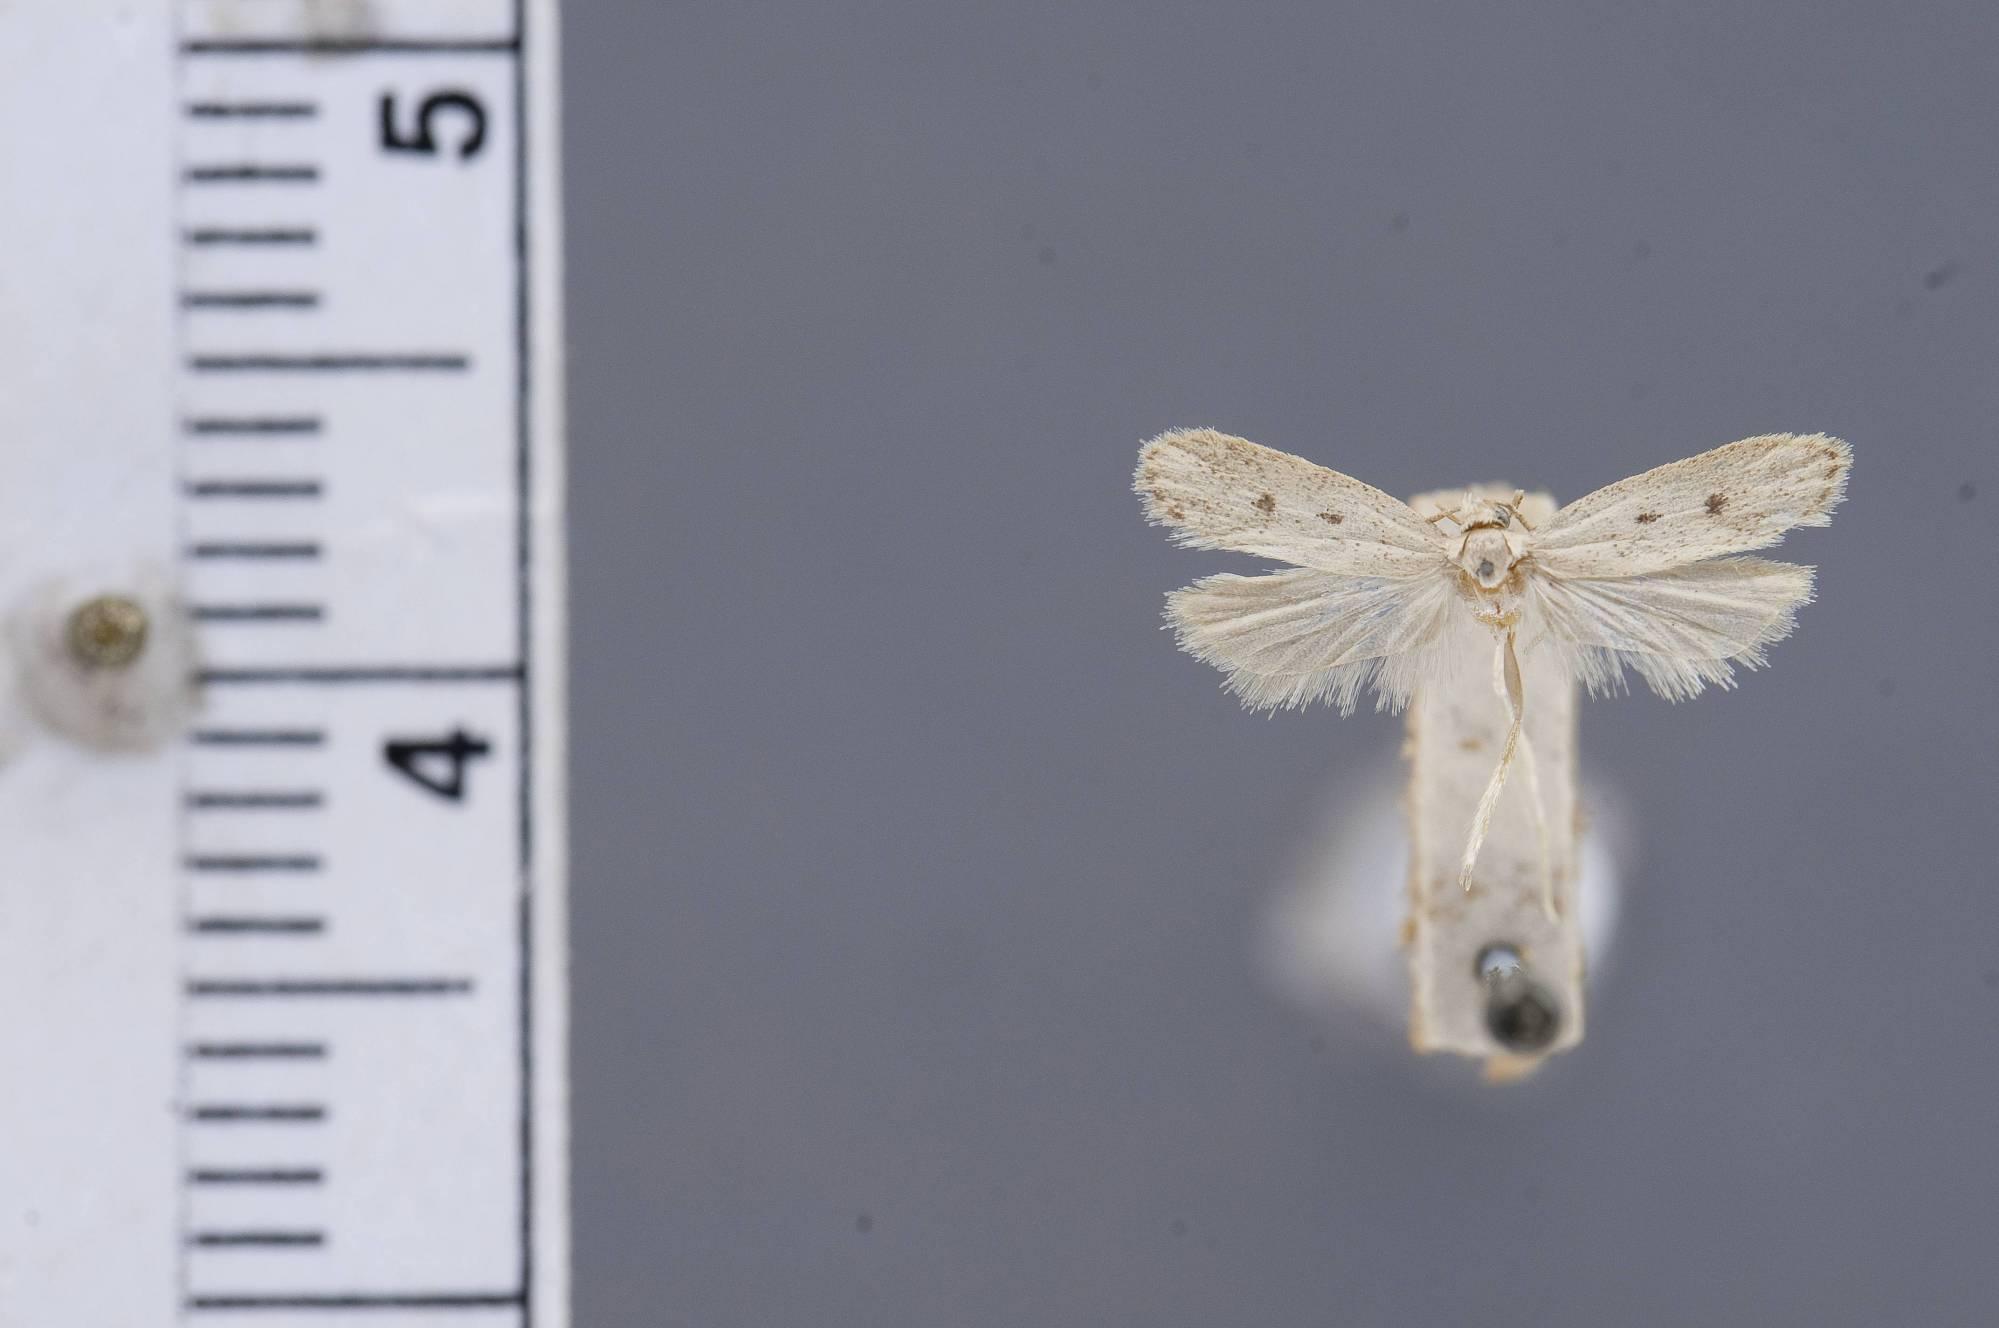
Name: Glyphidocera dimorphella
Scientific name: Glyphidocera dimorphella Busck, 1907
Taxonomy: Animalia, Arthropoda, Insecta, Lepidoptera, Glossata, Autostichidae, Glyphidocerinae
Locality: Plummers Island, Montgomery, Maryland, United States
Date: Jul 1903